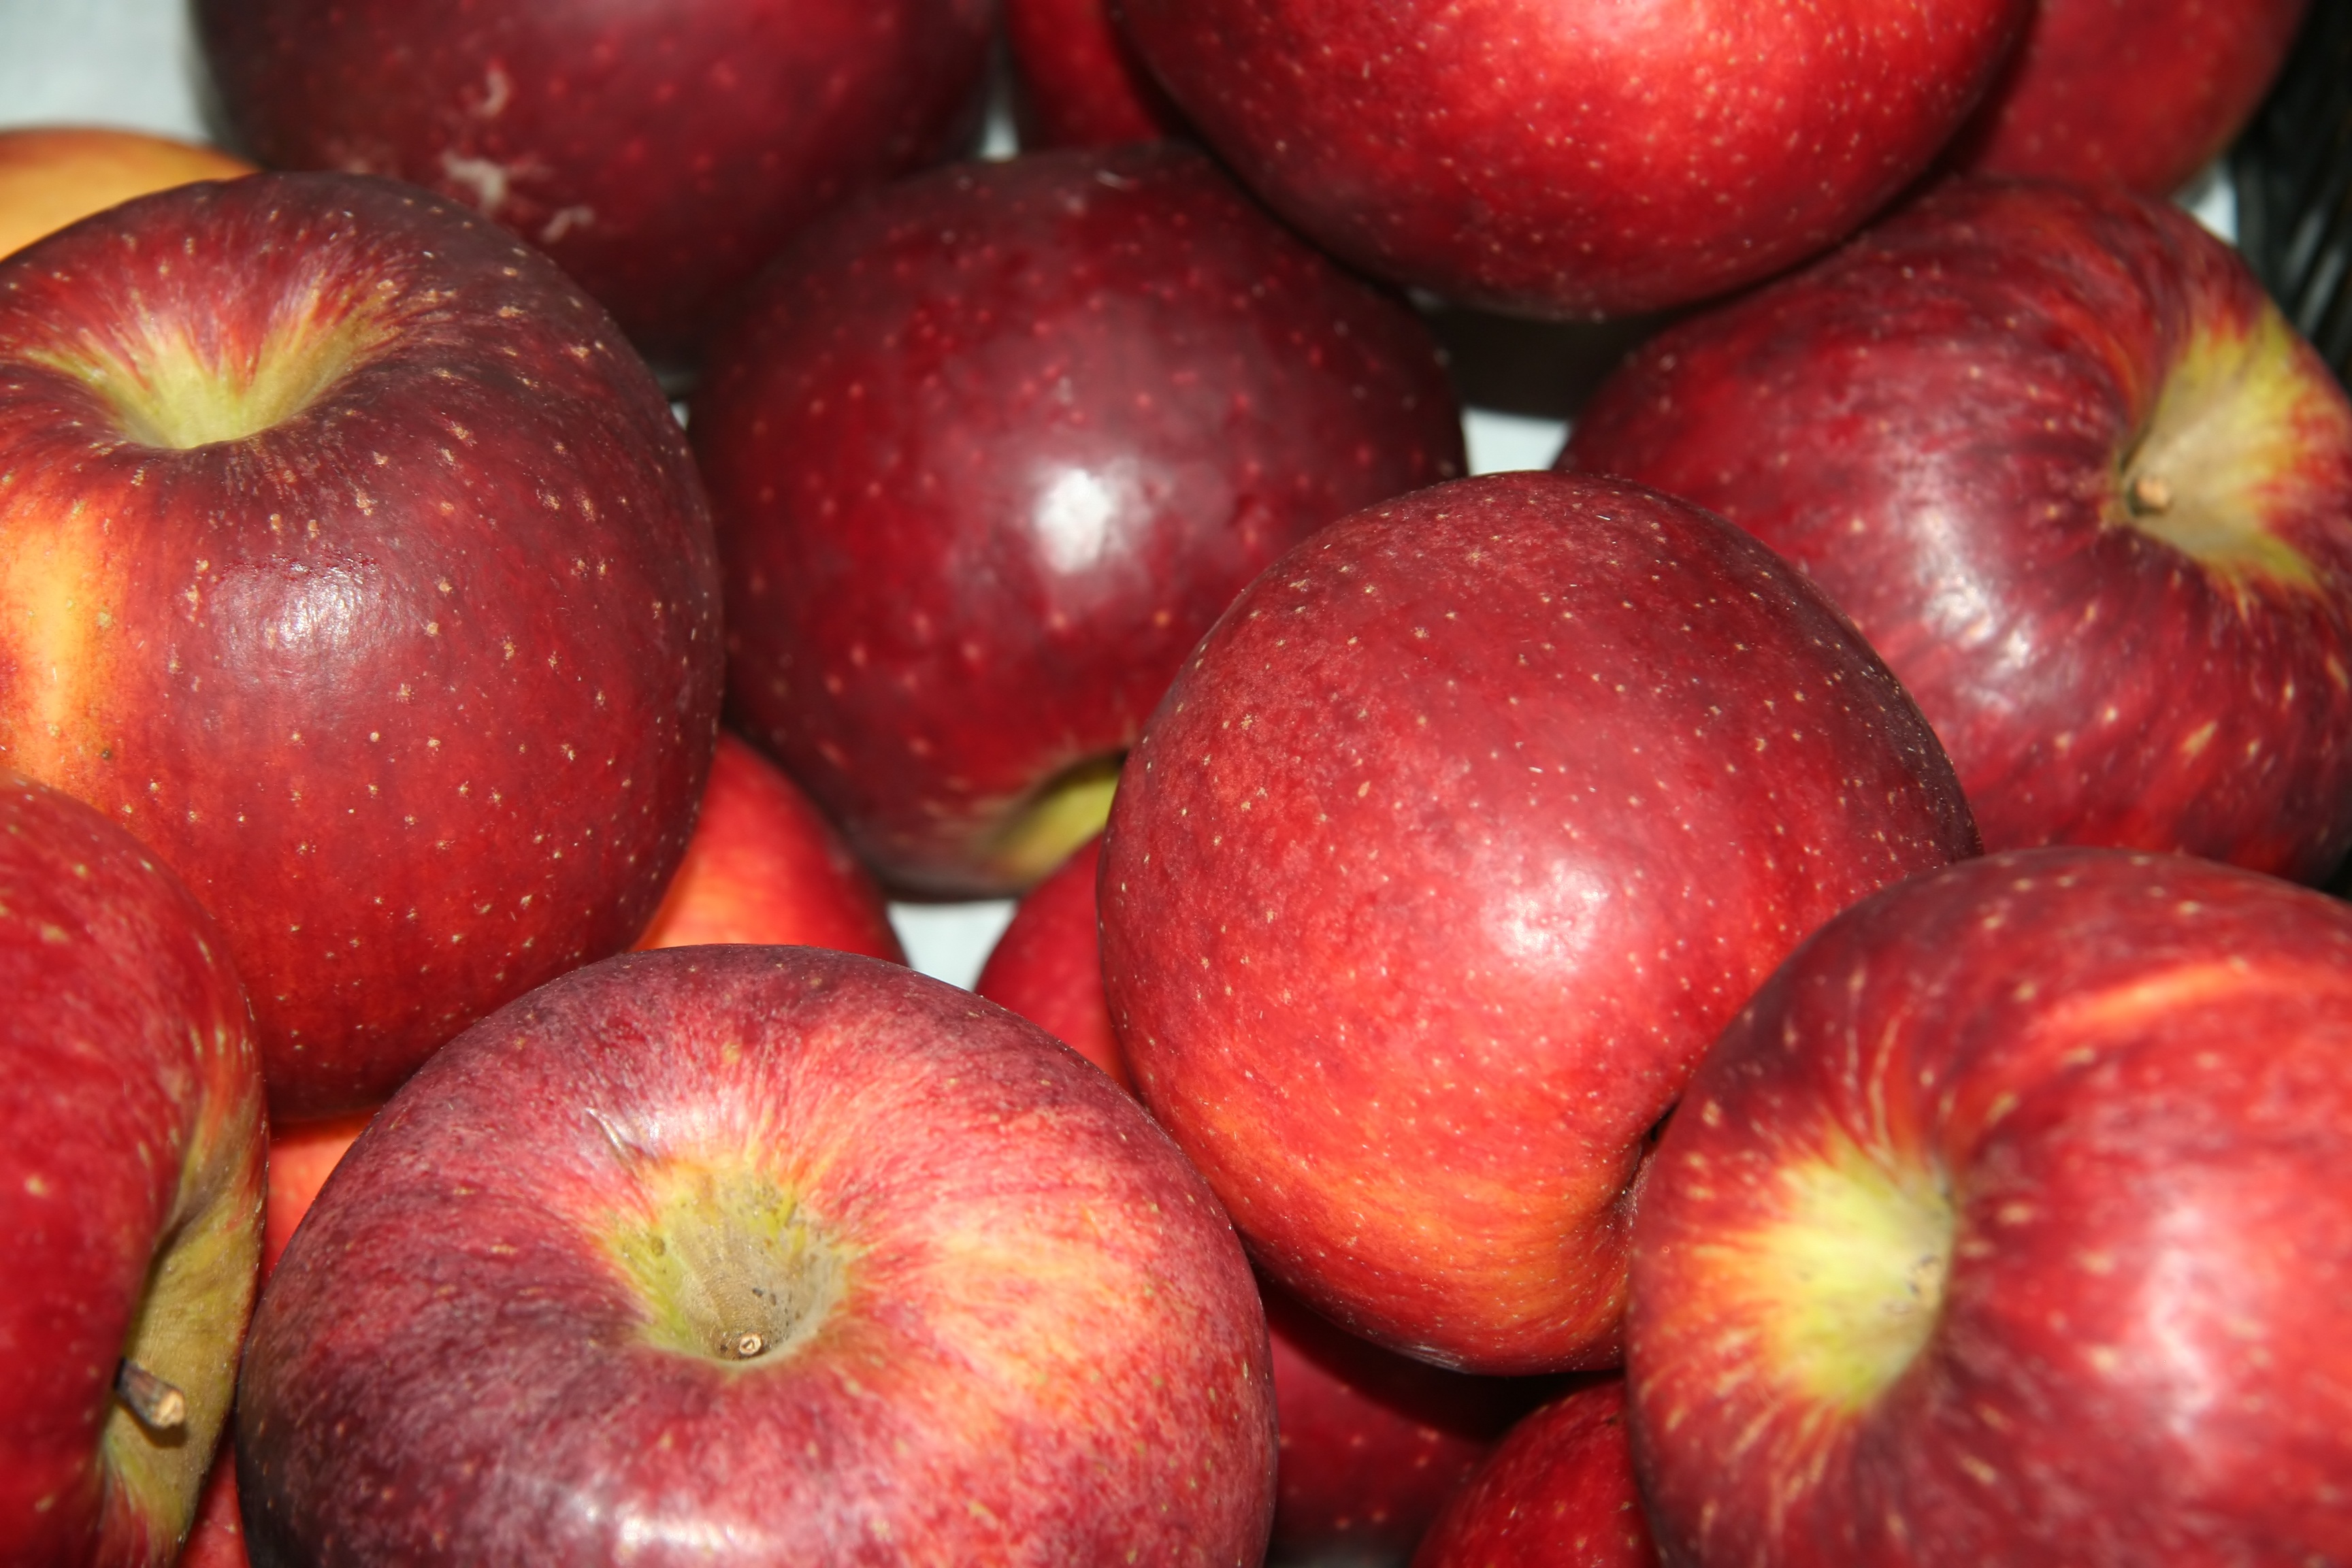
apple, plant, fruit, food, red, produce, flowering plant, rose family, fruit season, nectarine, land plant, rose order, pluot